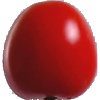
Label: Tomato 4